Hurricane Isidore

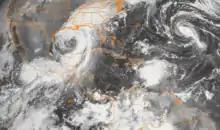
Tropical Storm Isidore (left), Lili (middle) and Kyle on September 25

The inner core of convection collapsed while over southeast Mexico, and upon moving northward and reaching the Gulf of Mexico again, it was a large but weak tropical storm. Conditions favored significant strengthening, but Isidore did not redevelop central convection until reaching the northern Gulf of Mexico. The strengthening system hit Grand Isle, Louisiana on September 26 with maximum sustained winds of , but weakened quickly into a tropical depression after moving inland. The system raced to the northeast, and became an extratropical cyclone on September 27 before becoming absorbed in a frontal zone over Pennsylvania that night.